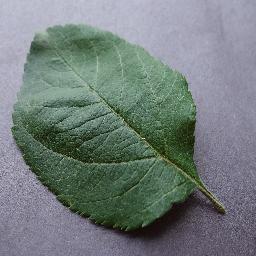
Label: Apple___healthy